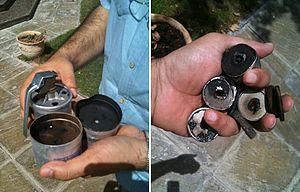
Nabil Ahmed Abdulrasul Rajab, né le 1ᵉʳ janvier 1954, est un militant des droits de l'homme et un opposant politique bahreïnien. Il est le président du Centre bahreïnien des Droits de l'homme, organisation non gouvernementale sans but lucratif œuvrant à promouvoir les droits de l'homme à Bahreïn. Il est également membre du Comité consultatif de la division Proche-Orient de l'organisation Human Rights Watch, secrétaire général délégué à la Fédération internationale des ligues des droits de l'homme, ancien président de CARAM Asie et président du Centre des Droits de l'homme du Golfe.